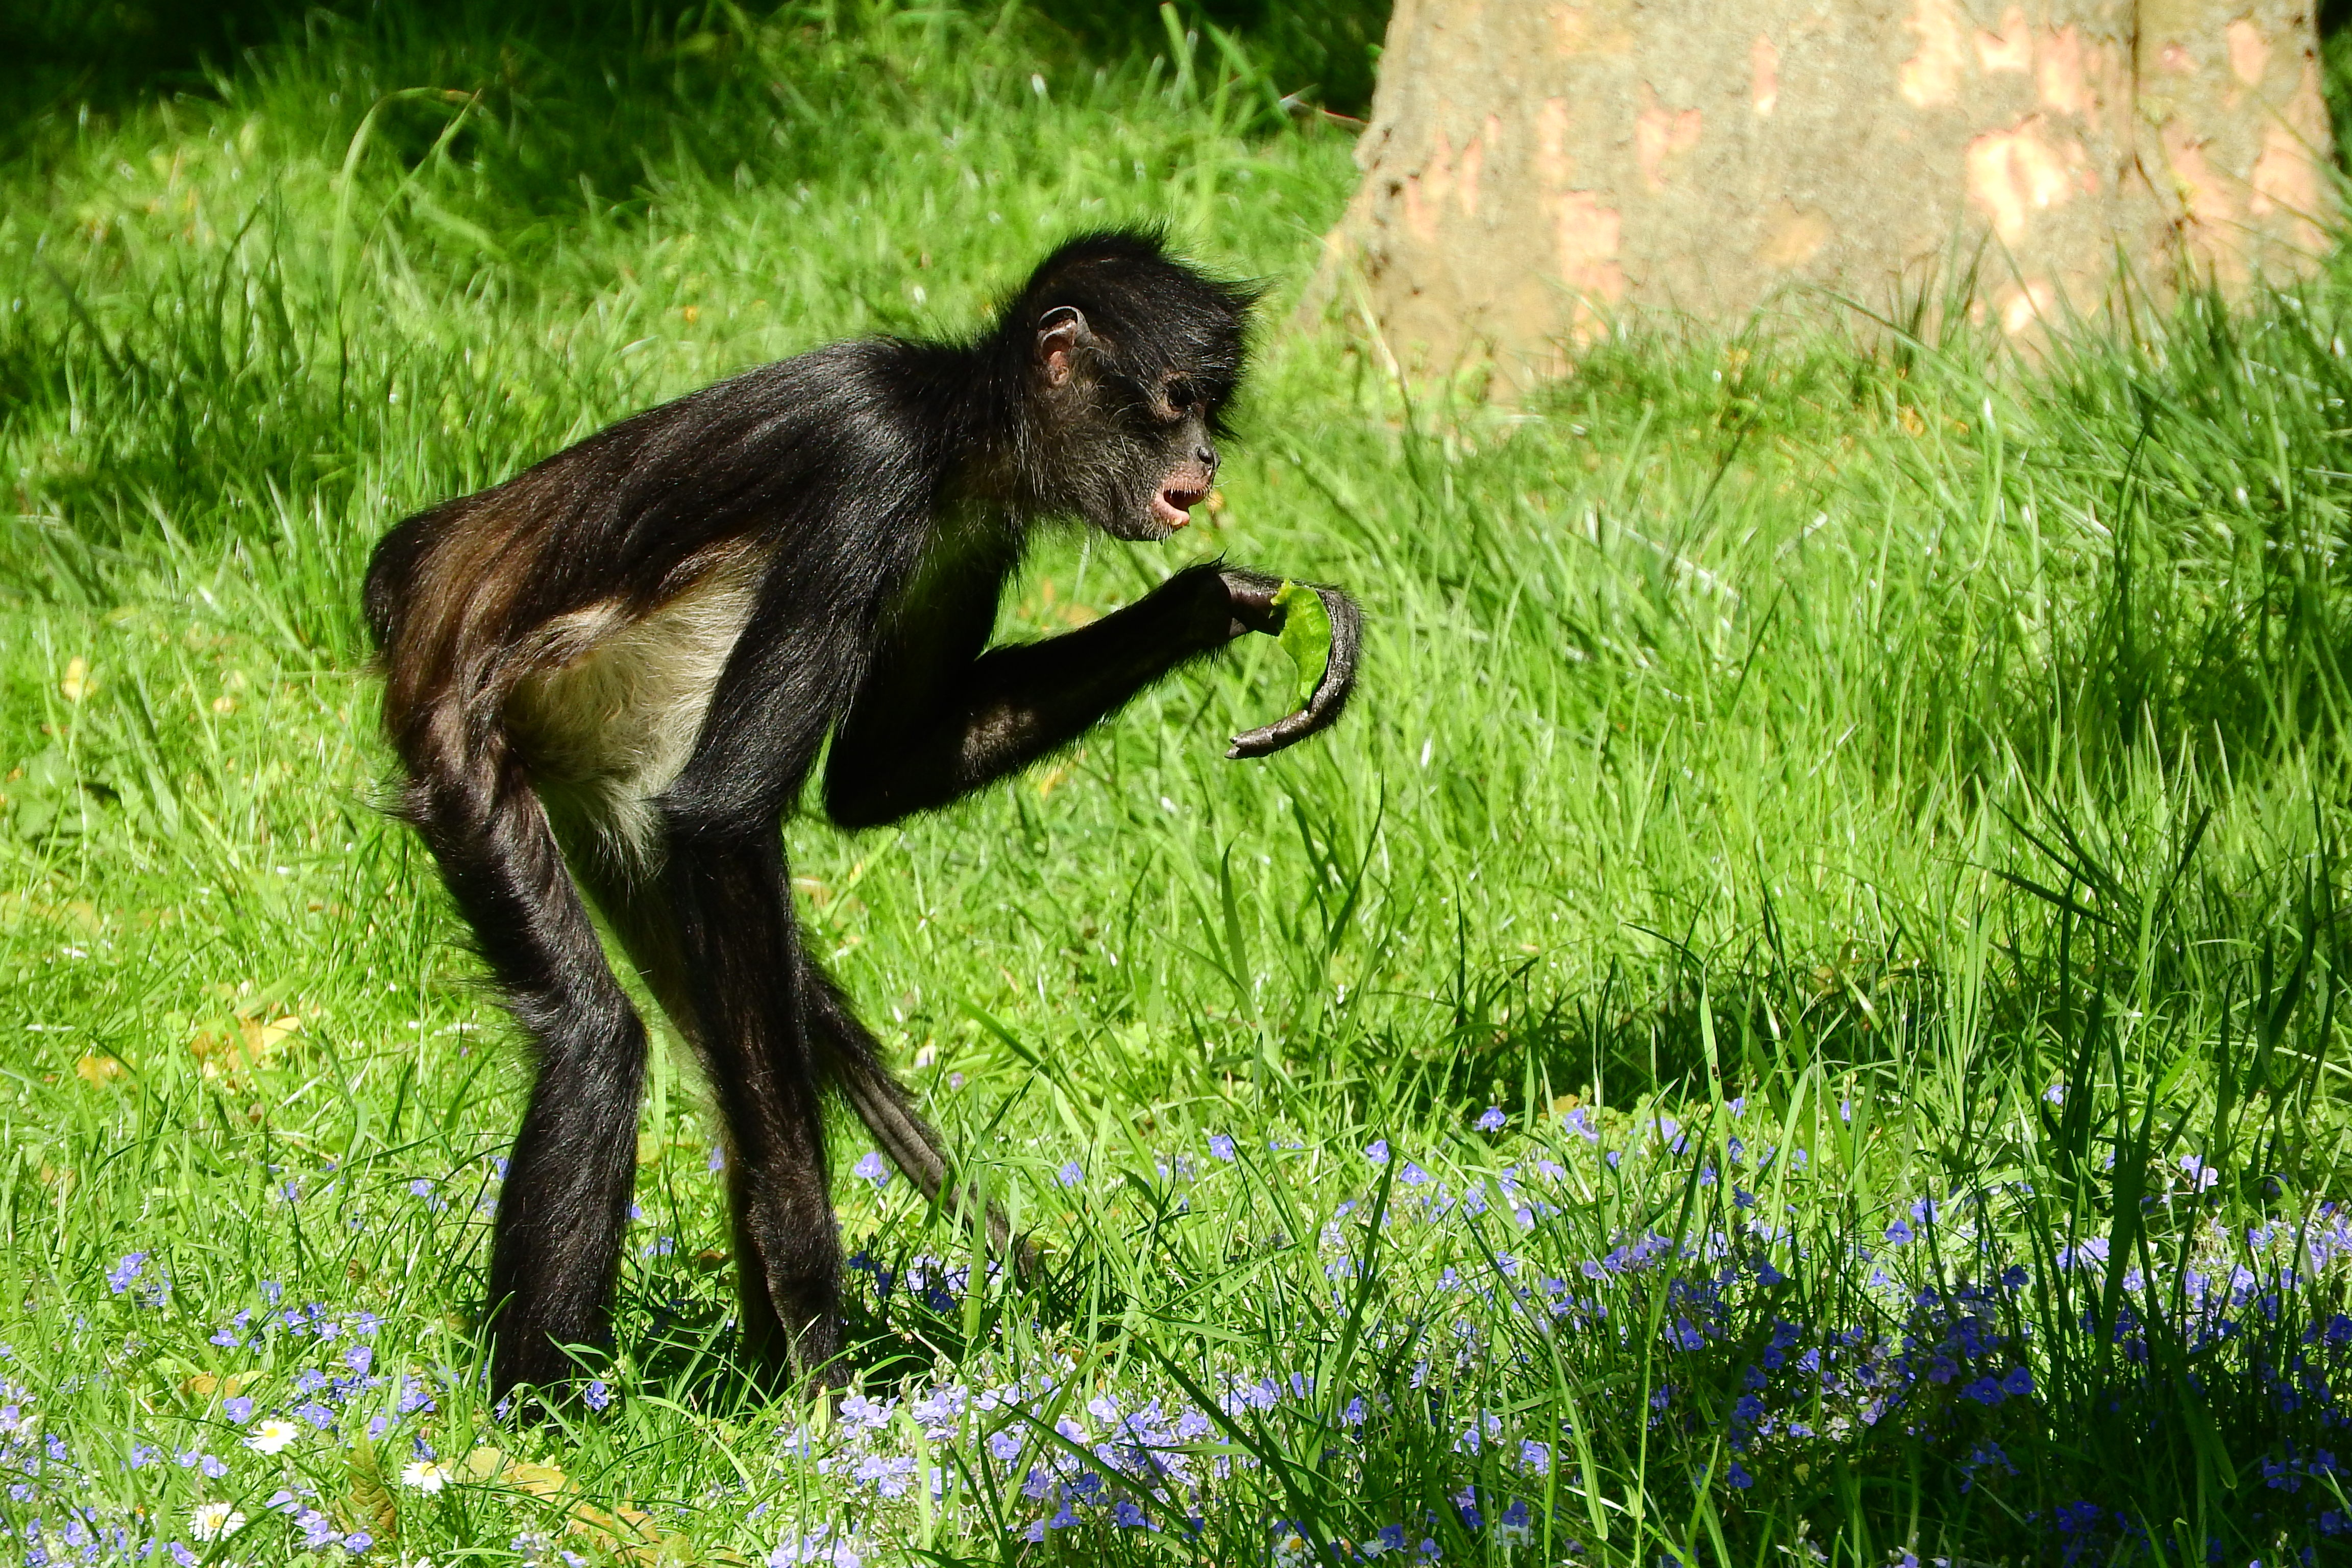
grass, meadow, wildlife, mammal, monkey, fauna, primate, chimpanzee, vertebrate, primates, macaque, old world monkey, geoffroy's spider monkey, ateles geoffroyi, the prague zoo, great ape